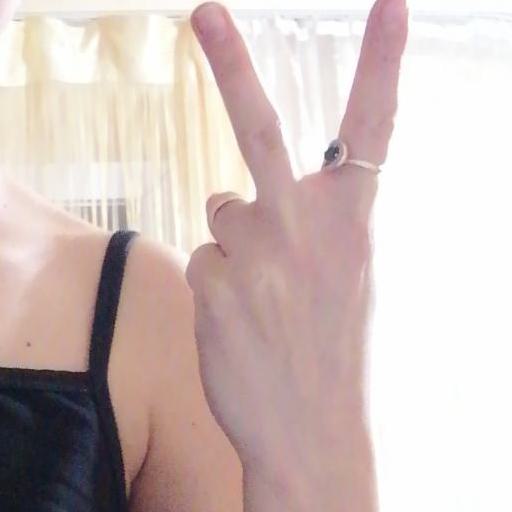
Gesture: peace_inverted